Veganism

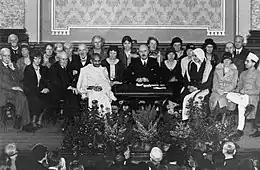
Mahatma Gandhi, London Vegetarian Society, 20 November 1931, with Henry S. Salt on his right

Vegetarianism established itself as a significant movement in 19th-century Britain and the United States. A minority of vegetarians avoided animal food entirely. In 1813, the poet Percy Bysshe Shelley published "A Vindication of Natural Diet", advocating "abstinence from animal food and spirituous liquors", and in 1815, William Lambe, a London physician, said that his "water and vegetable diet" could cure anything from tuberculosis to acne. Lambe called animal food a "habitual irritation" and argued that "milk eating and flesh-eating are but branches of a common system and they must stand or fall together". Sylvester Graham's meatless Graham diet—mostly fruit, vegetables, water, and bread made at home with stoneground flour—became popular as a health remedy in the 1830s in the United States. The first known vegan cookbook was Asenath Nicholson's "Kitchen Philosophy for Vegetarians", published in 1849.